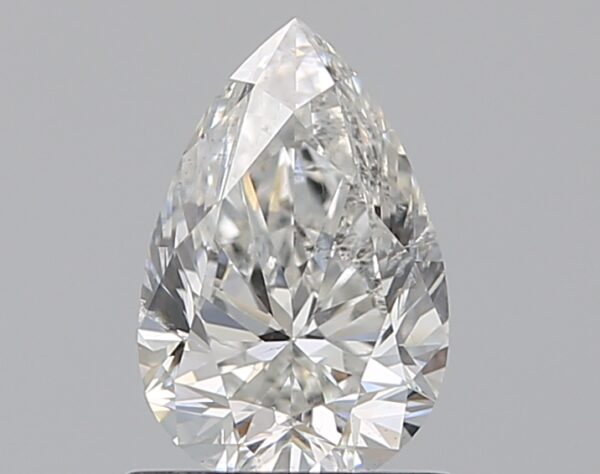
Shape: pear
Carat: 0.9
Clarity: SI2
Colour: G
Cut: EX
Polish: EX
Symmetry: VG
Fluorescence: N
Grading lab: GIA
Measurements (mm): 8.1 x 5.31 x 3.38